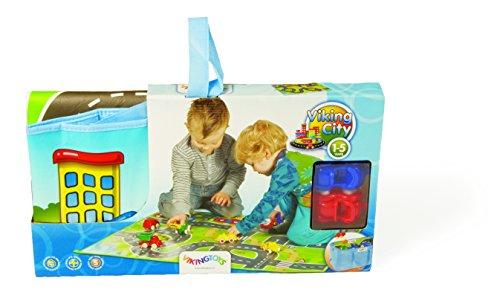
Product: VIKING Play Mat- Fun Road Design- 38.5 inches x 35 inches- Folds into Storage Tote Box- Two 5 Inch Cars Included
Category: Toys & Games | Play Vehicles | Vehicle Playsets
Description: Play anywhere with this lively 38.5” x 35” city play mat Mat folds into a convenient storage tote and contains two sturdy 5” cars.
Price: $20.29
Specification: ProductDimensions:17x1.5x9.2inches|ItemWeight:12ounces|ShippingWeight:12.6ounces(Viewshippingratesandpolicies)|DomesticShipping:ItemcanbeshippedwithinU.S.|InternationalShipping:ThisitemcanbeshippedtoselectcountriesoutsideoftheU.S.LearnMore|ASIN:B00704IK0G|Itemmodelnumber:AW5202|Manufacturerrecommendedage:12months-15years